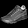
Label: Sneaker